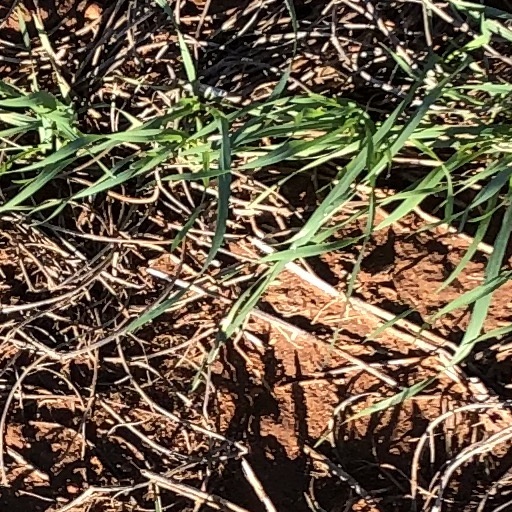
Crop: wheat